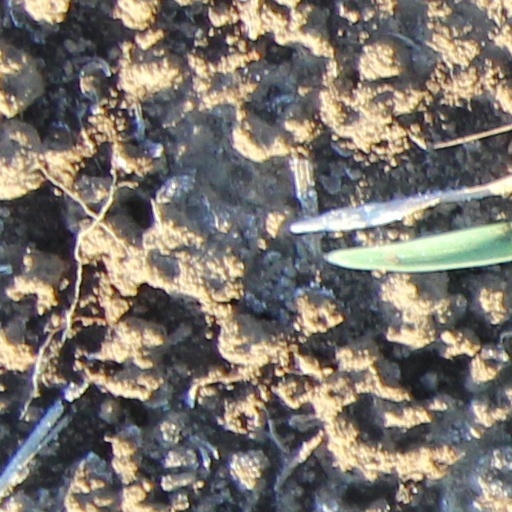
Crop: wheat